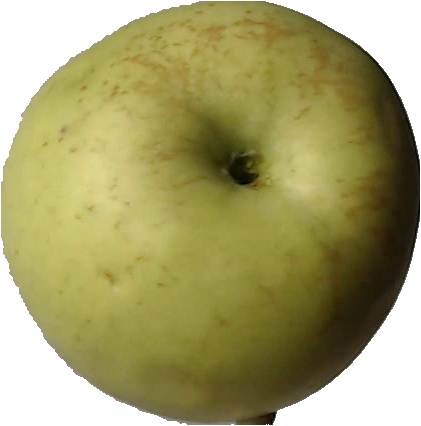
Label: apple_golden_3